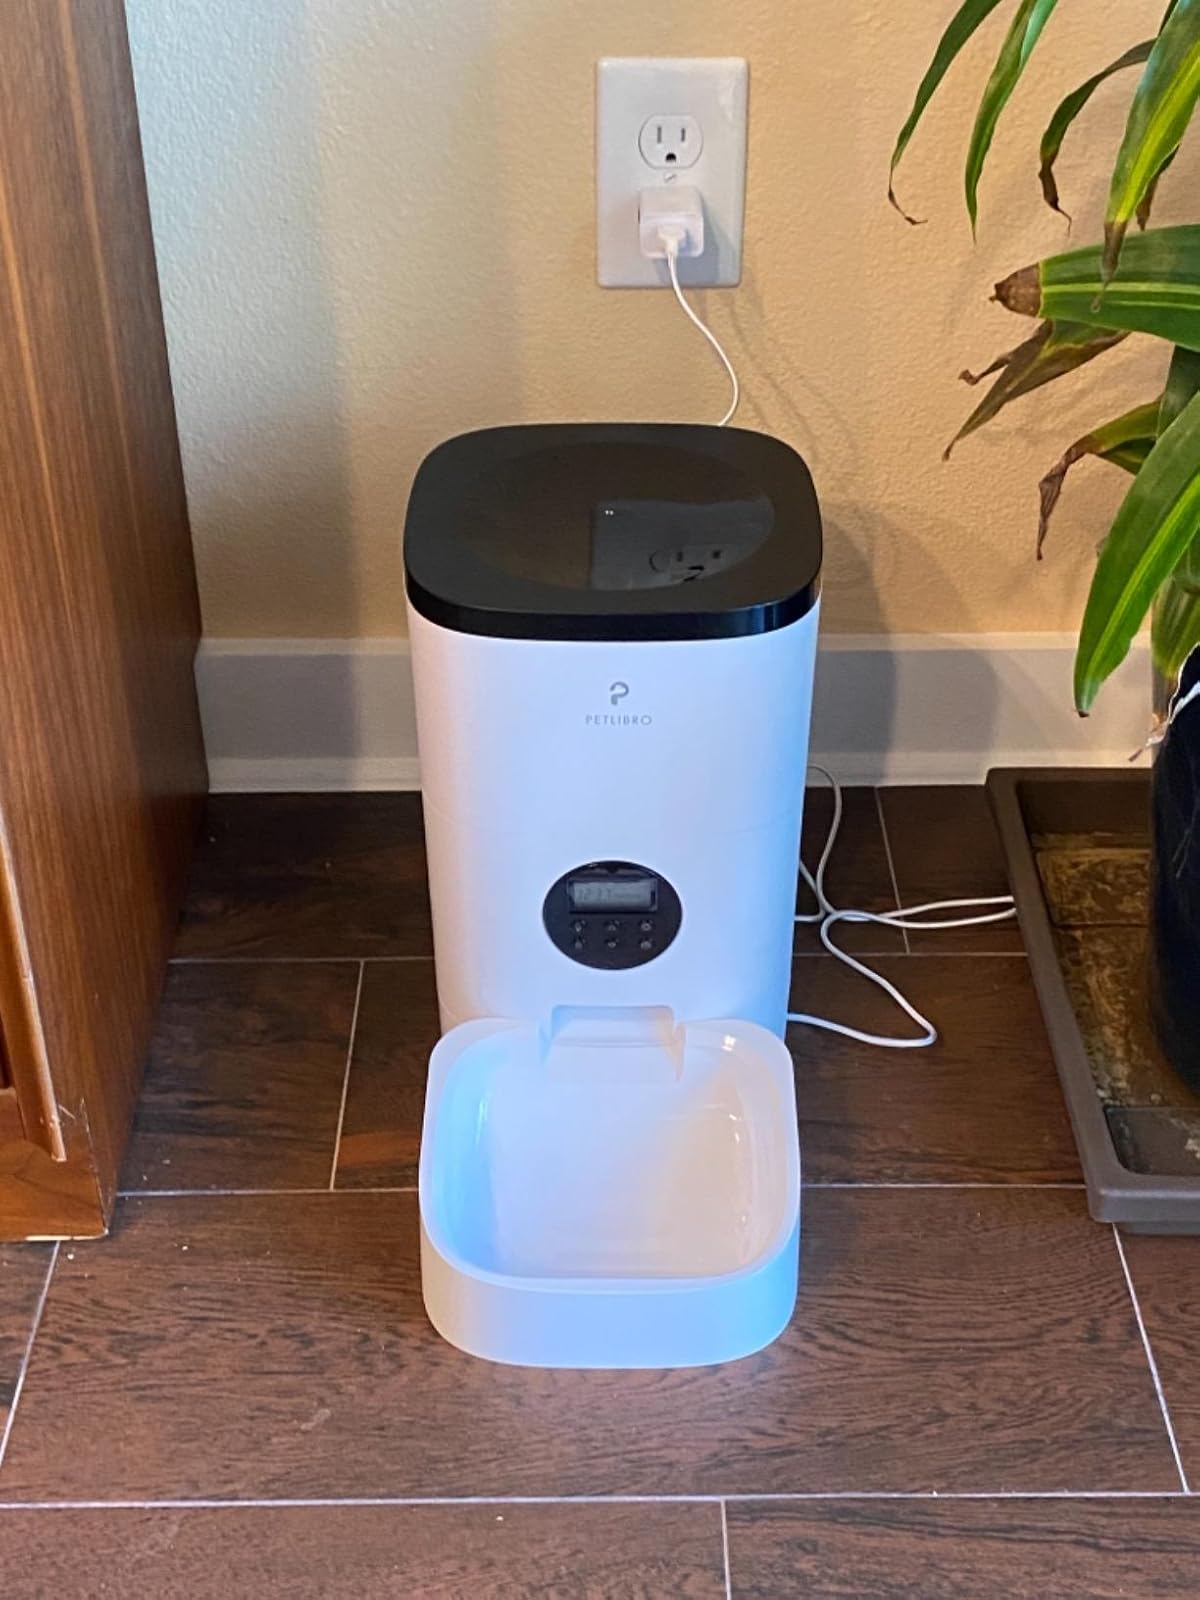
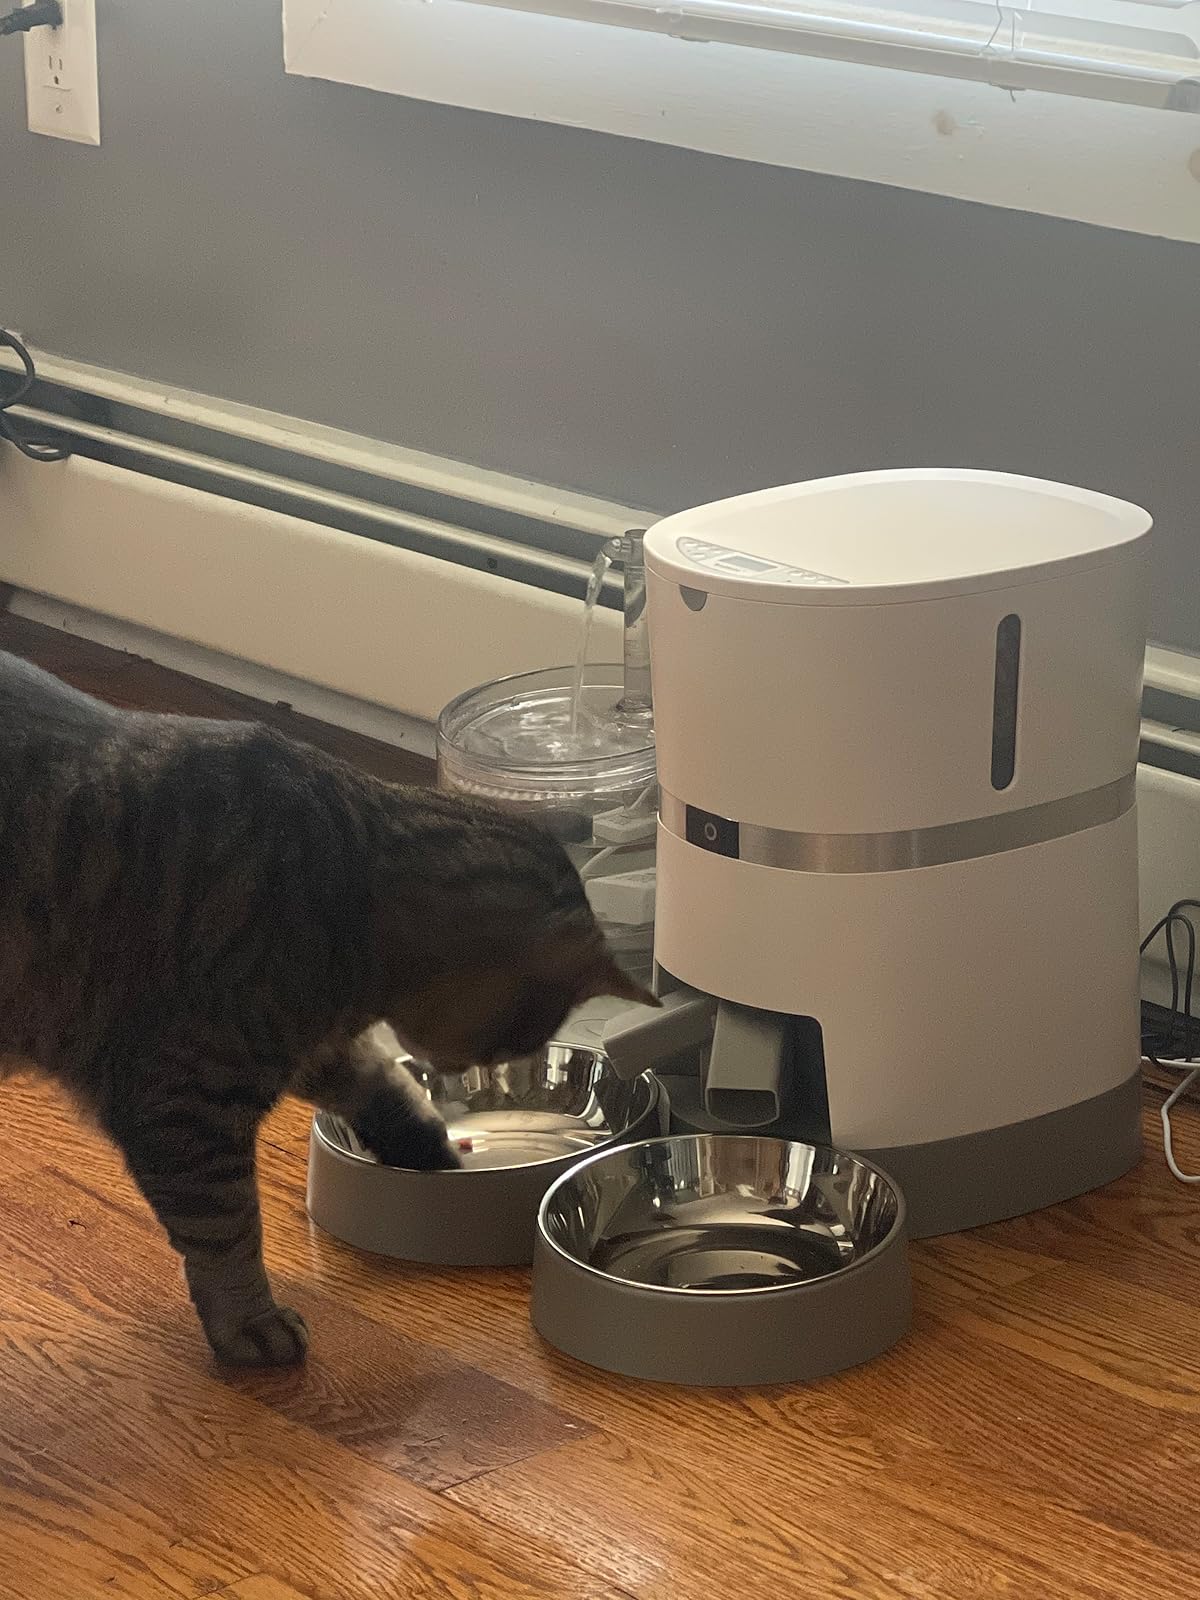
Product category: items_feeder
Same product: no